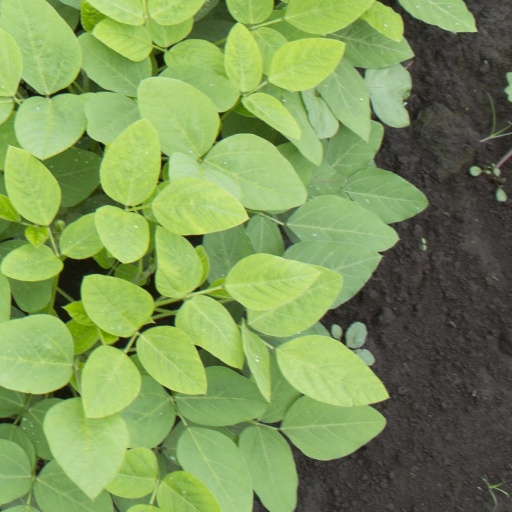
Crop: soybean